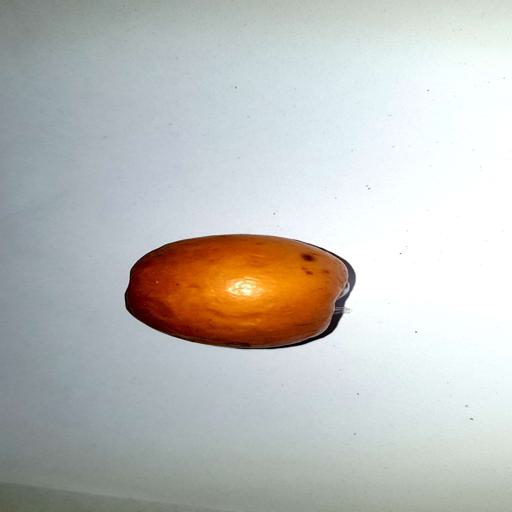
Label: healthy